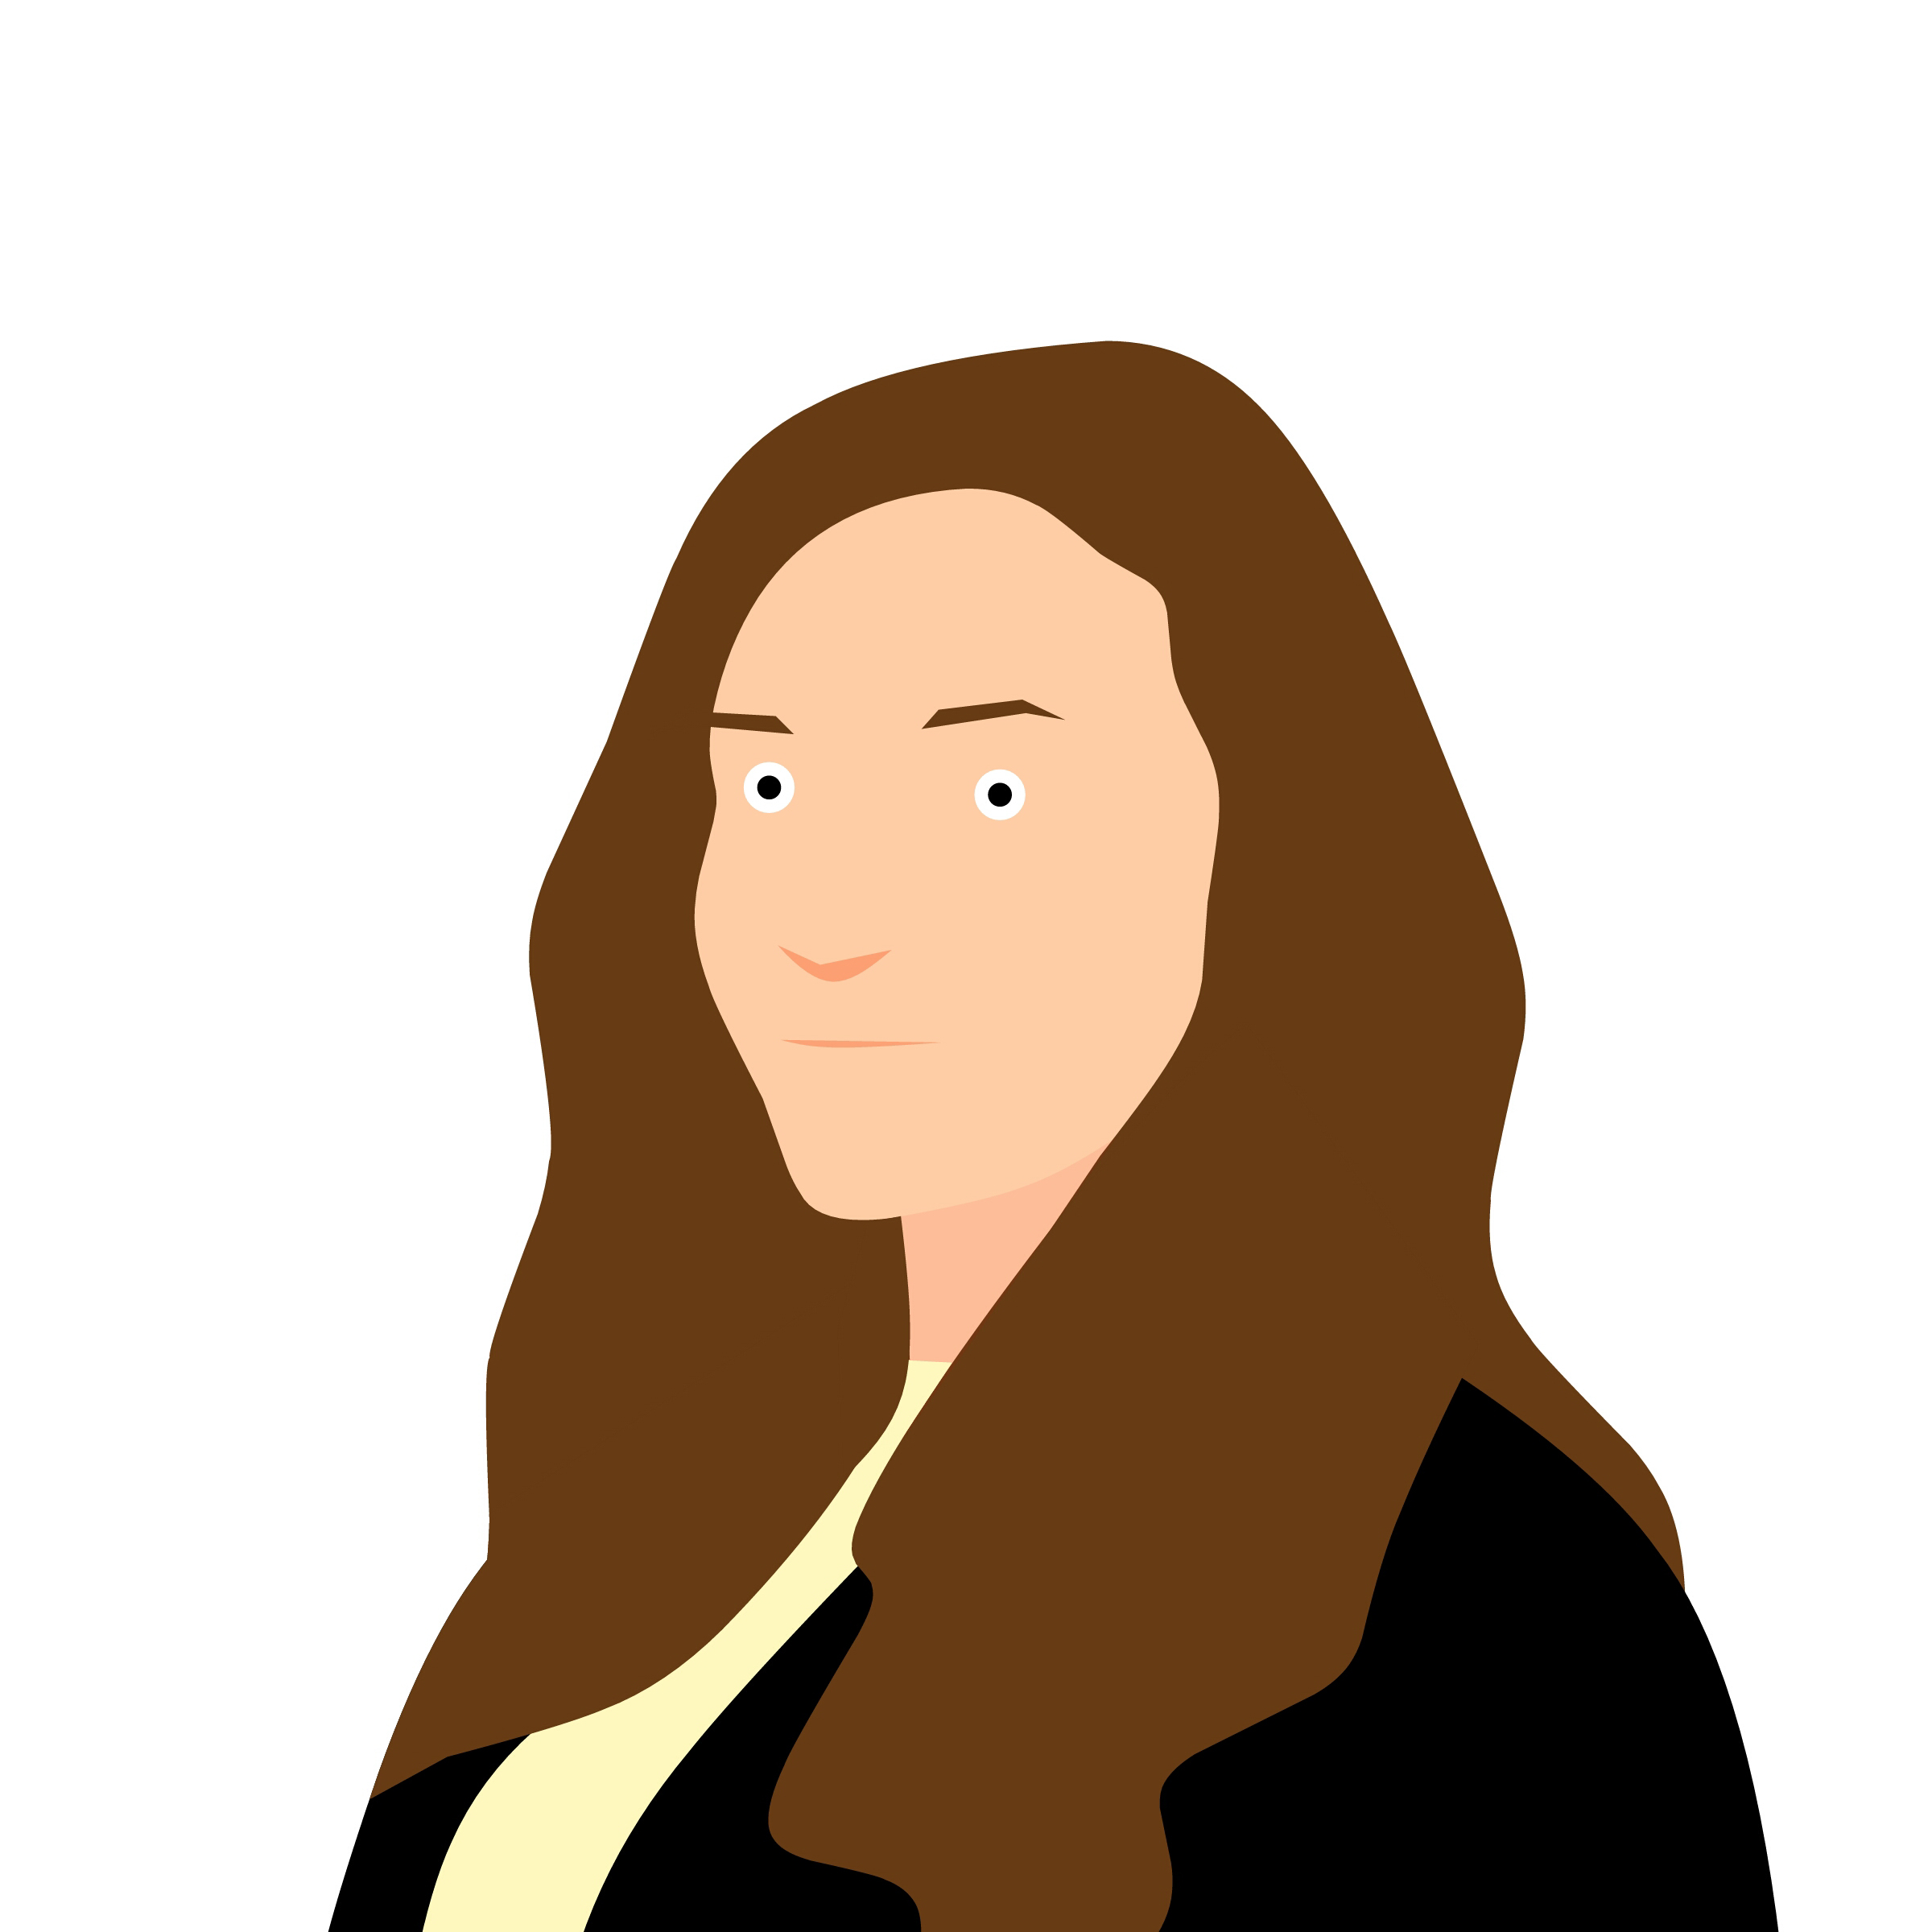
avatar, people, person, business, user, woman, character, set, icon, portrait, profile, pictograph, hairstyle, coat, fashion, neck, peaceful, head, face, design, concept, symbol, smile, casual, elements, hair, facial expression, man, nose, cartoon, beauty, cheek, male, forehead, shoulder, girl, emotion, human, arm, mouth, hand, joint, brown hair, finger, long hair, illustration, human behavior, clip art, silhouette